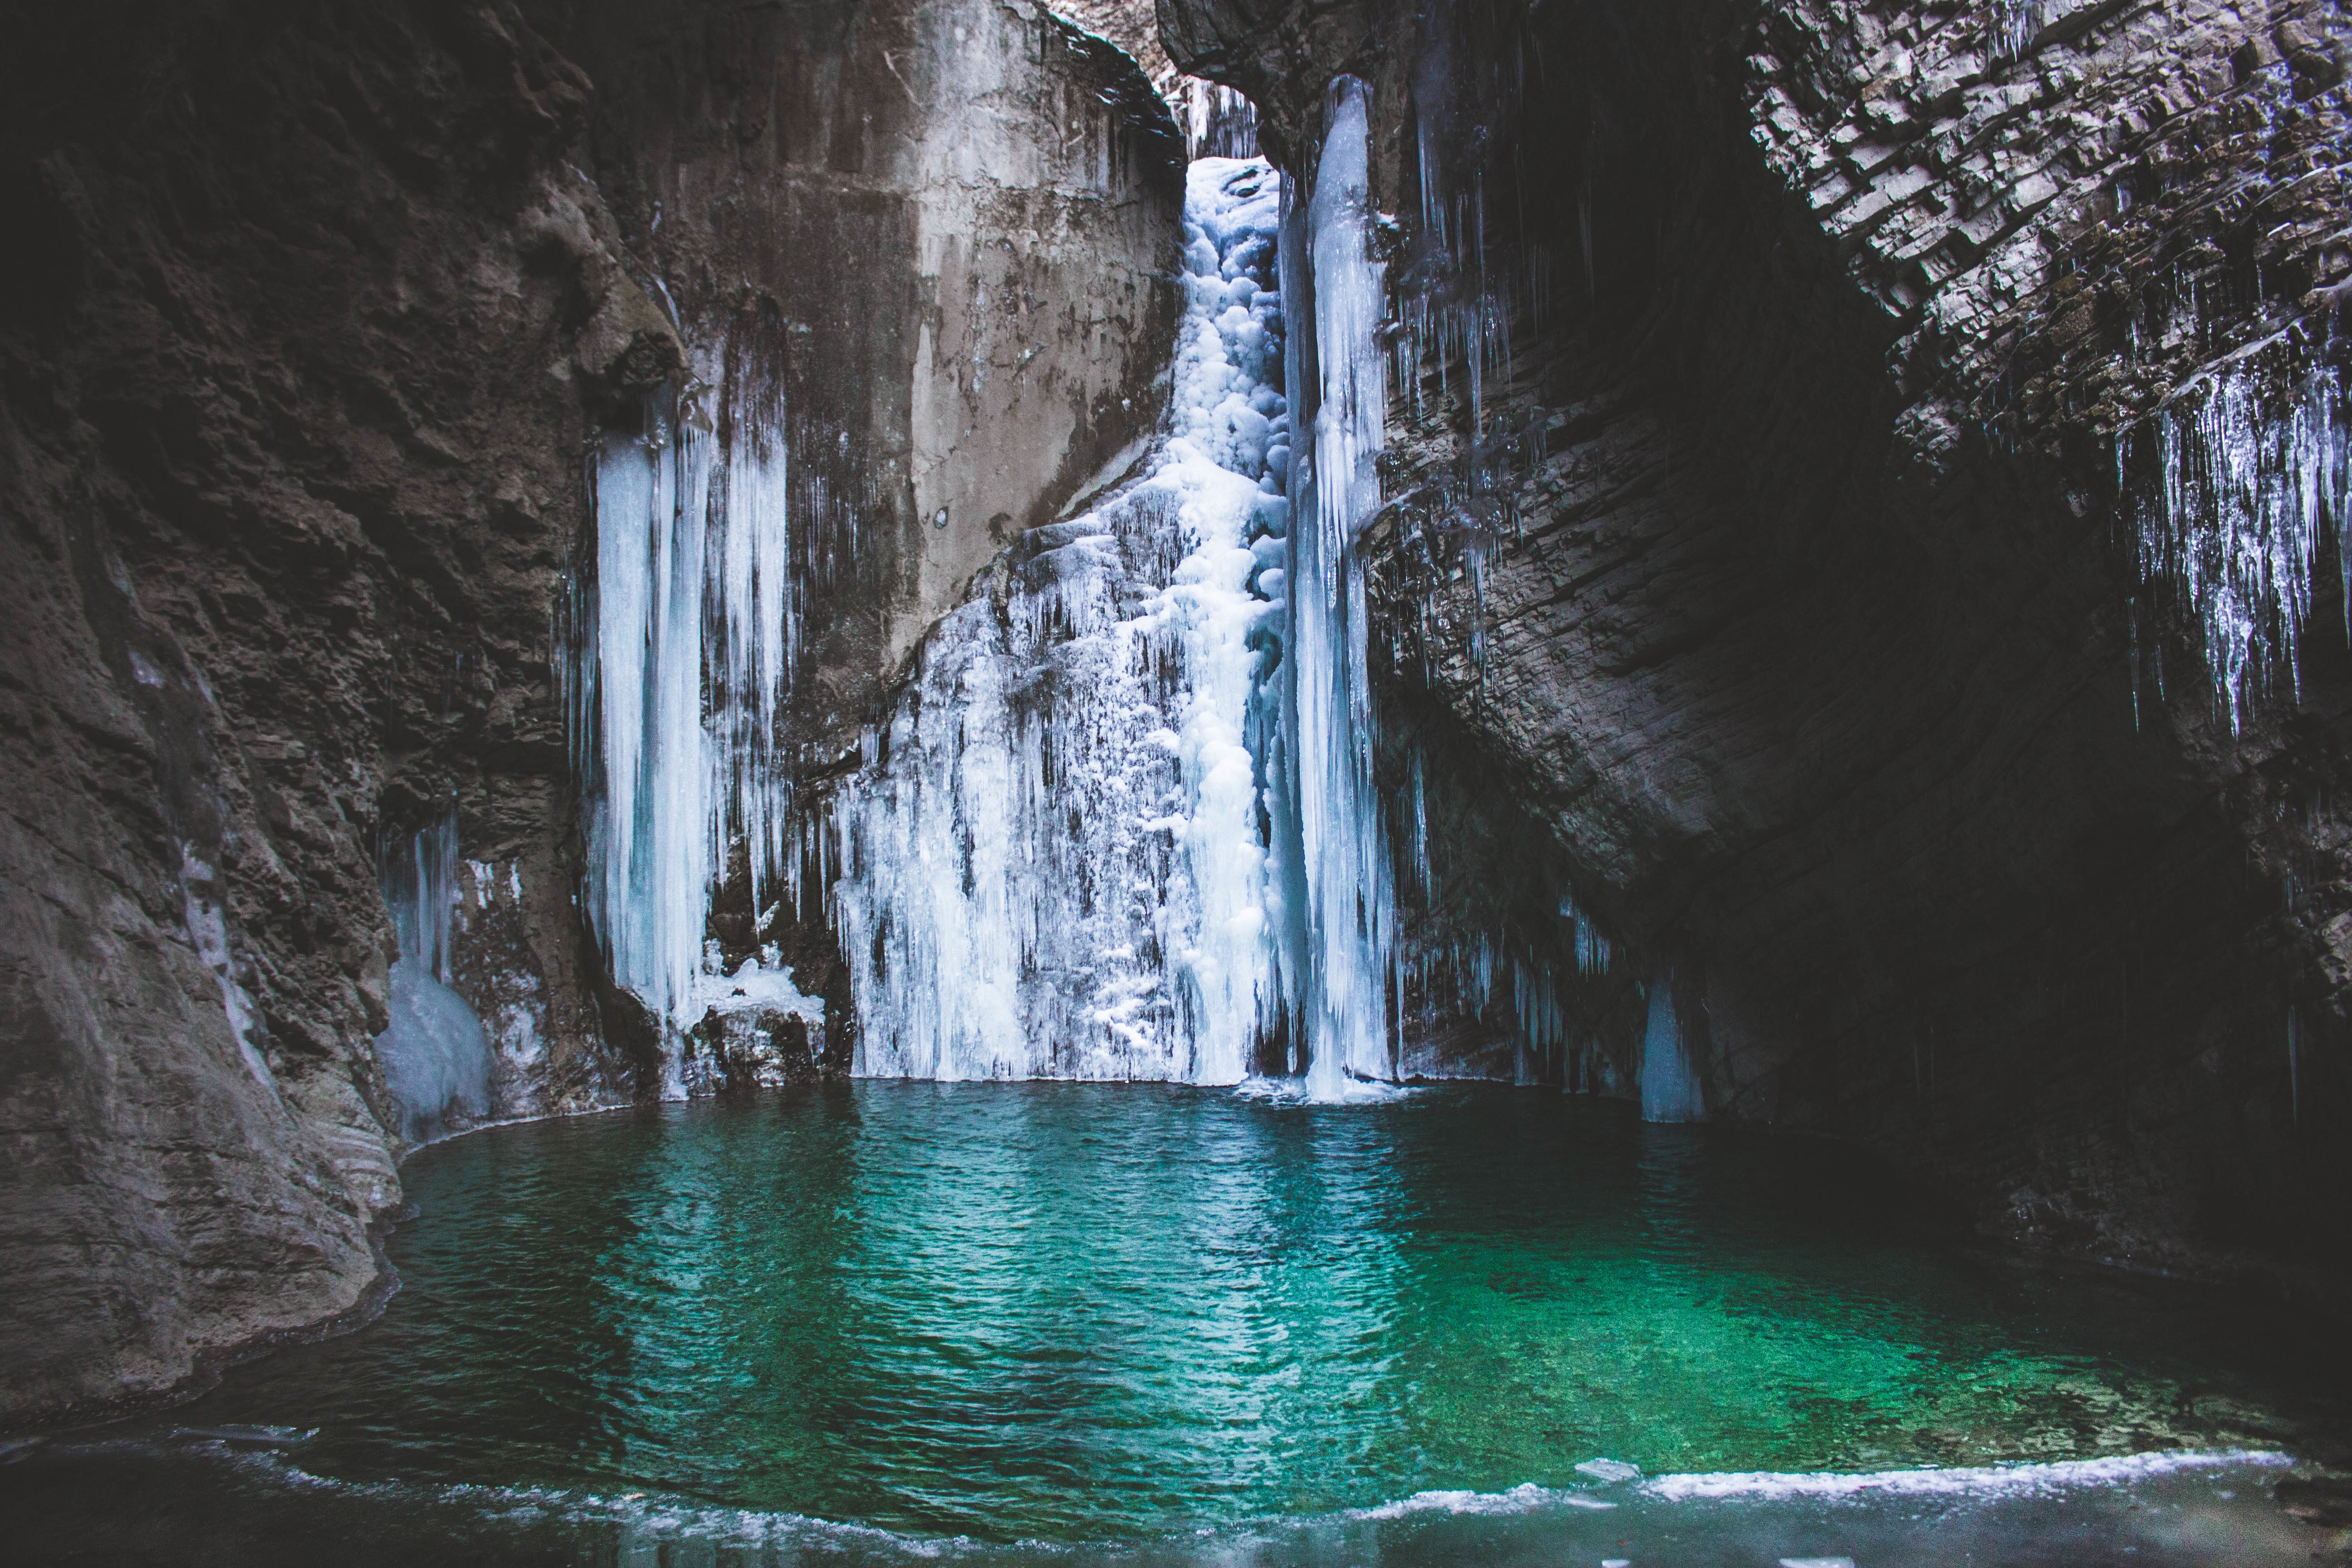
water, waterfall, formation, pool, ice, cave, body of water, water feature, landform, sea cave, ice cave